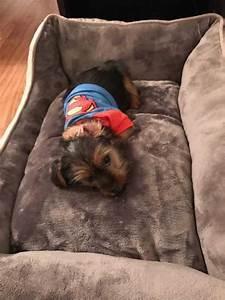
dog